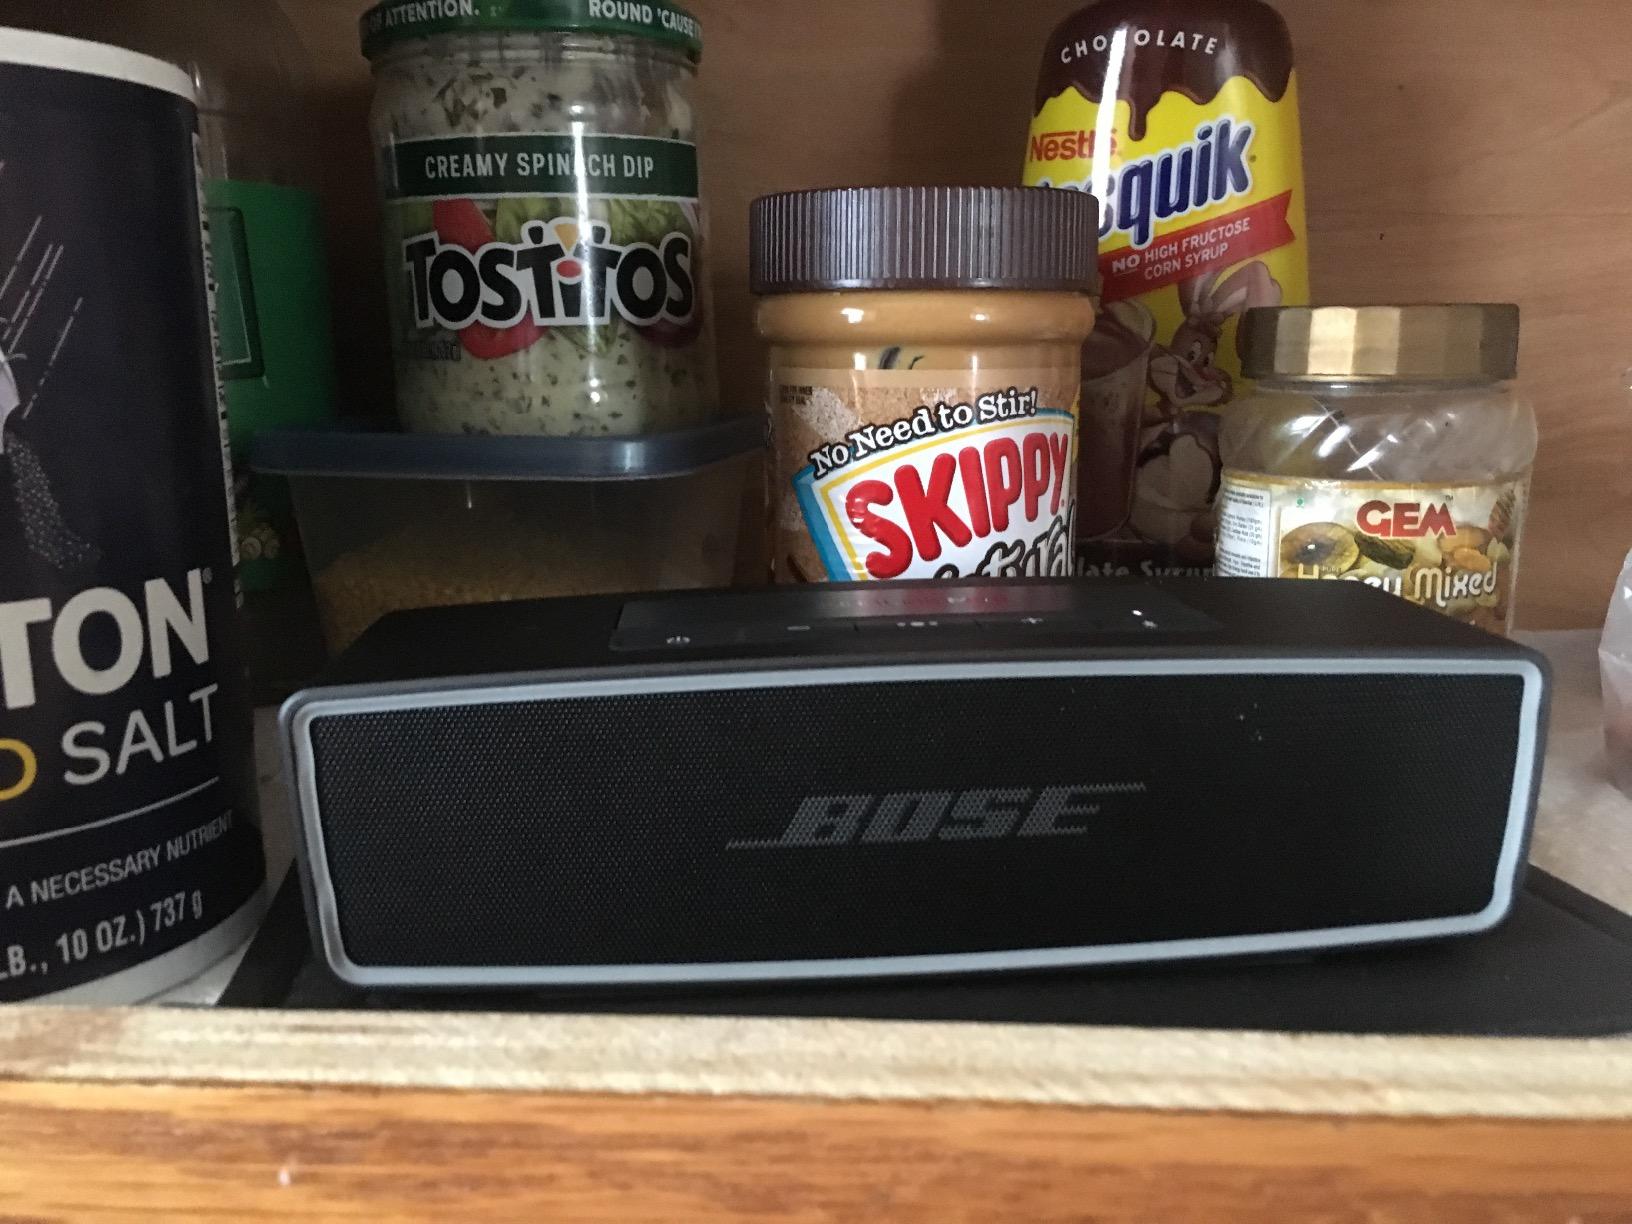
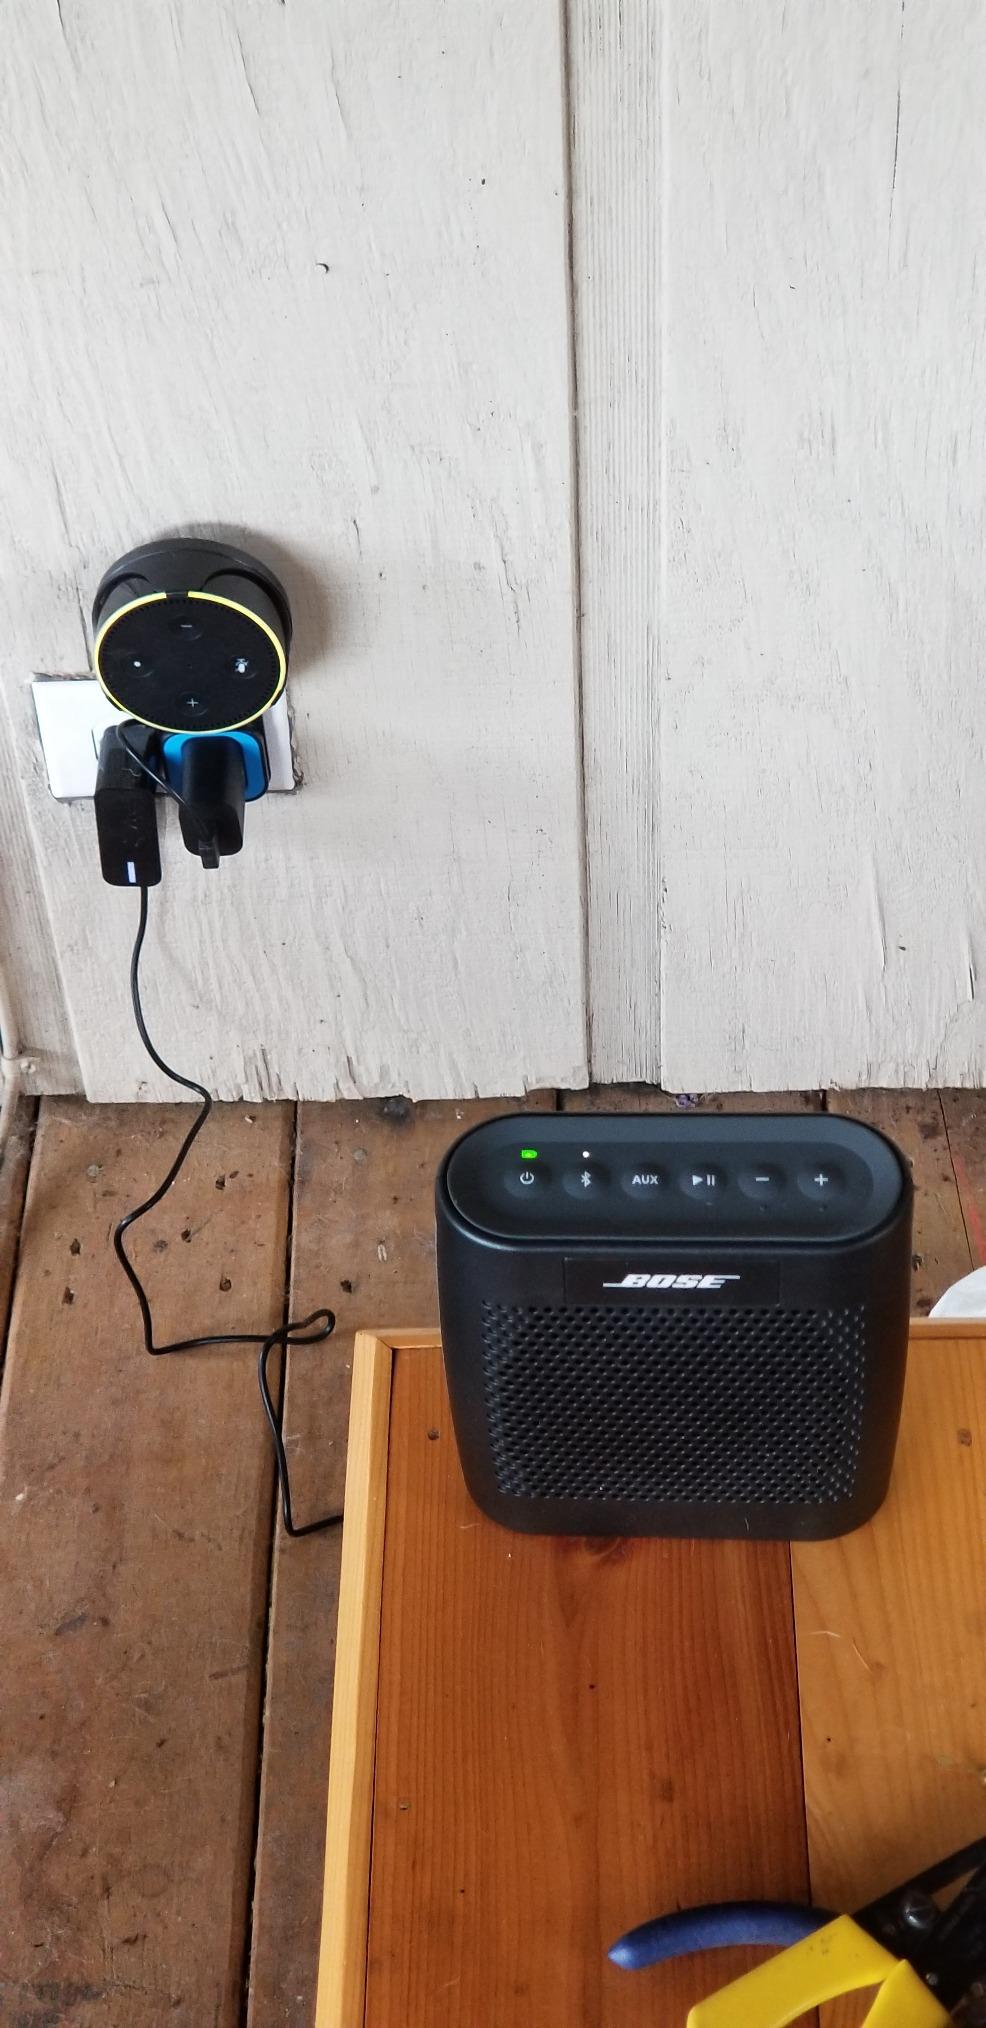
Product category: speaker
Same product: no